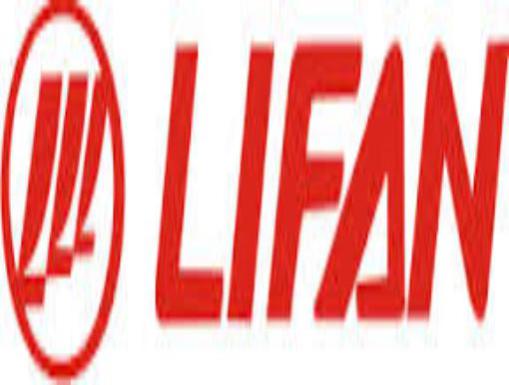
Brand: lifan-1
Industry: Transportation